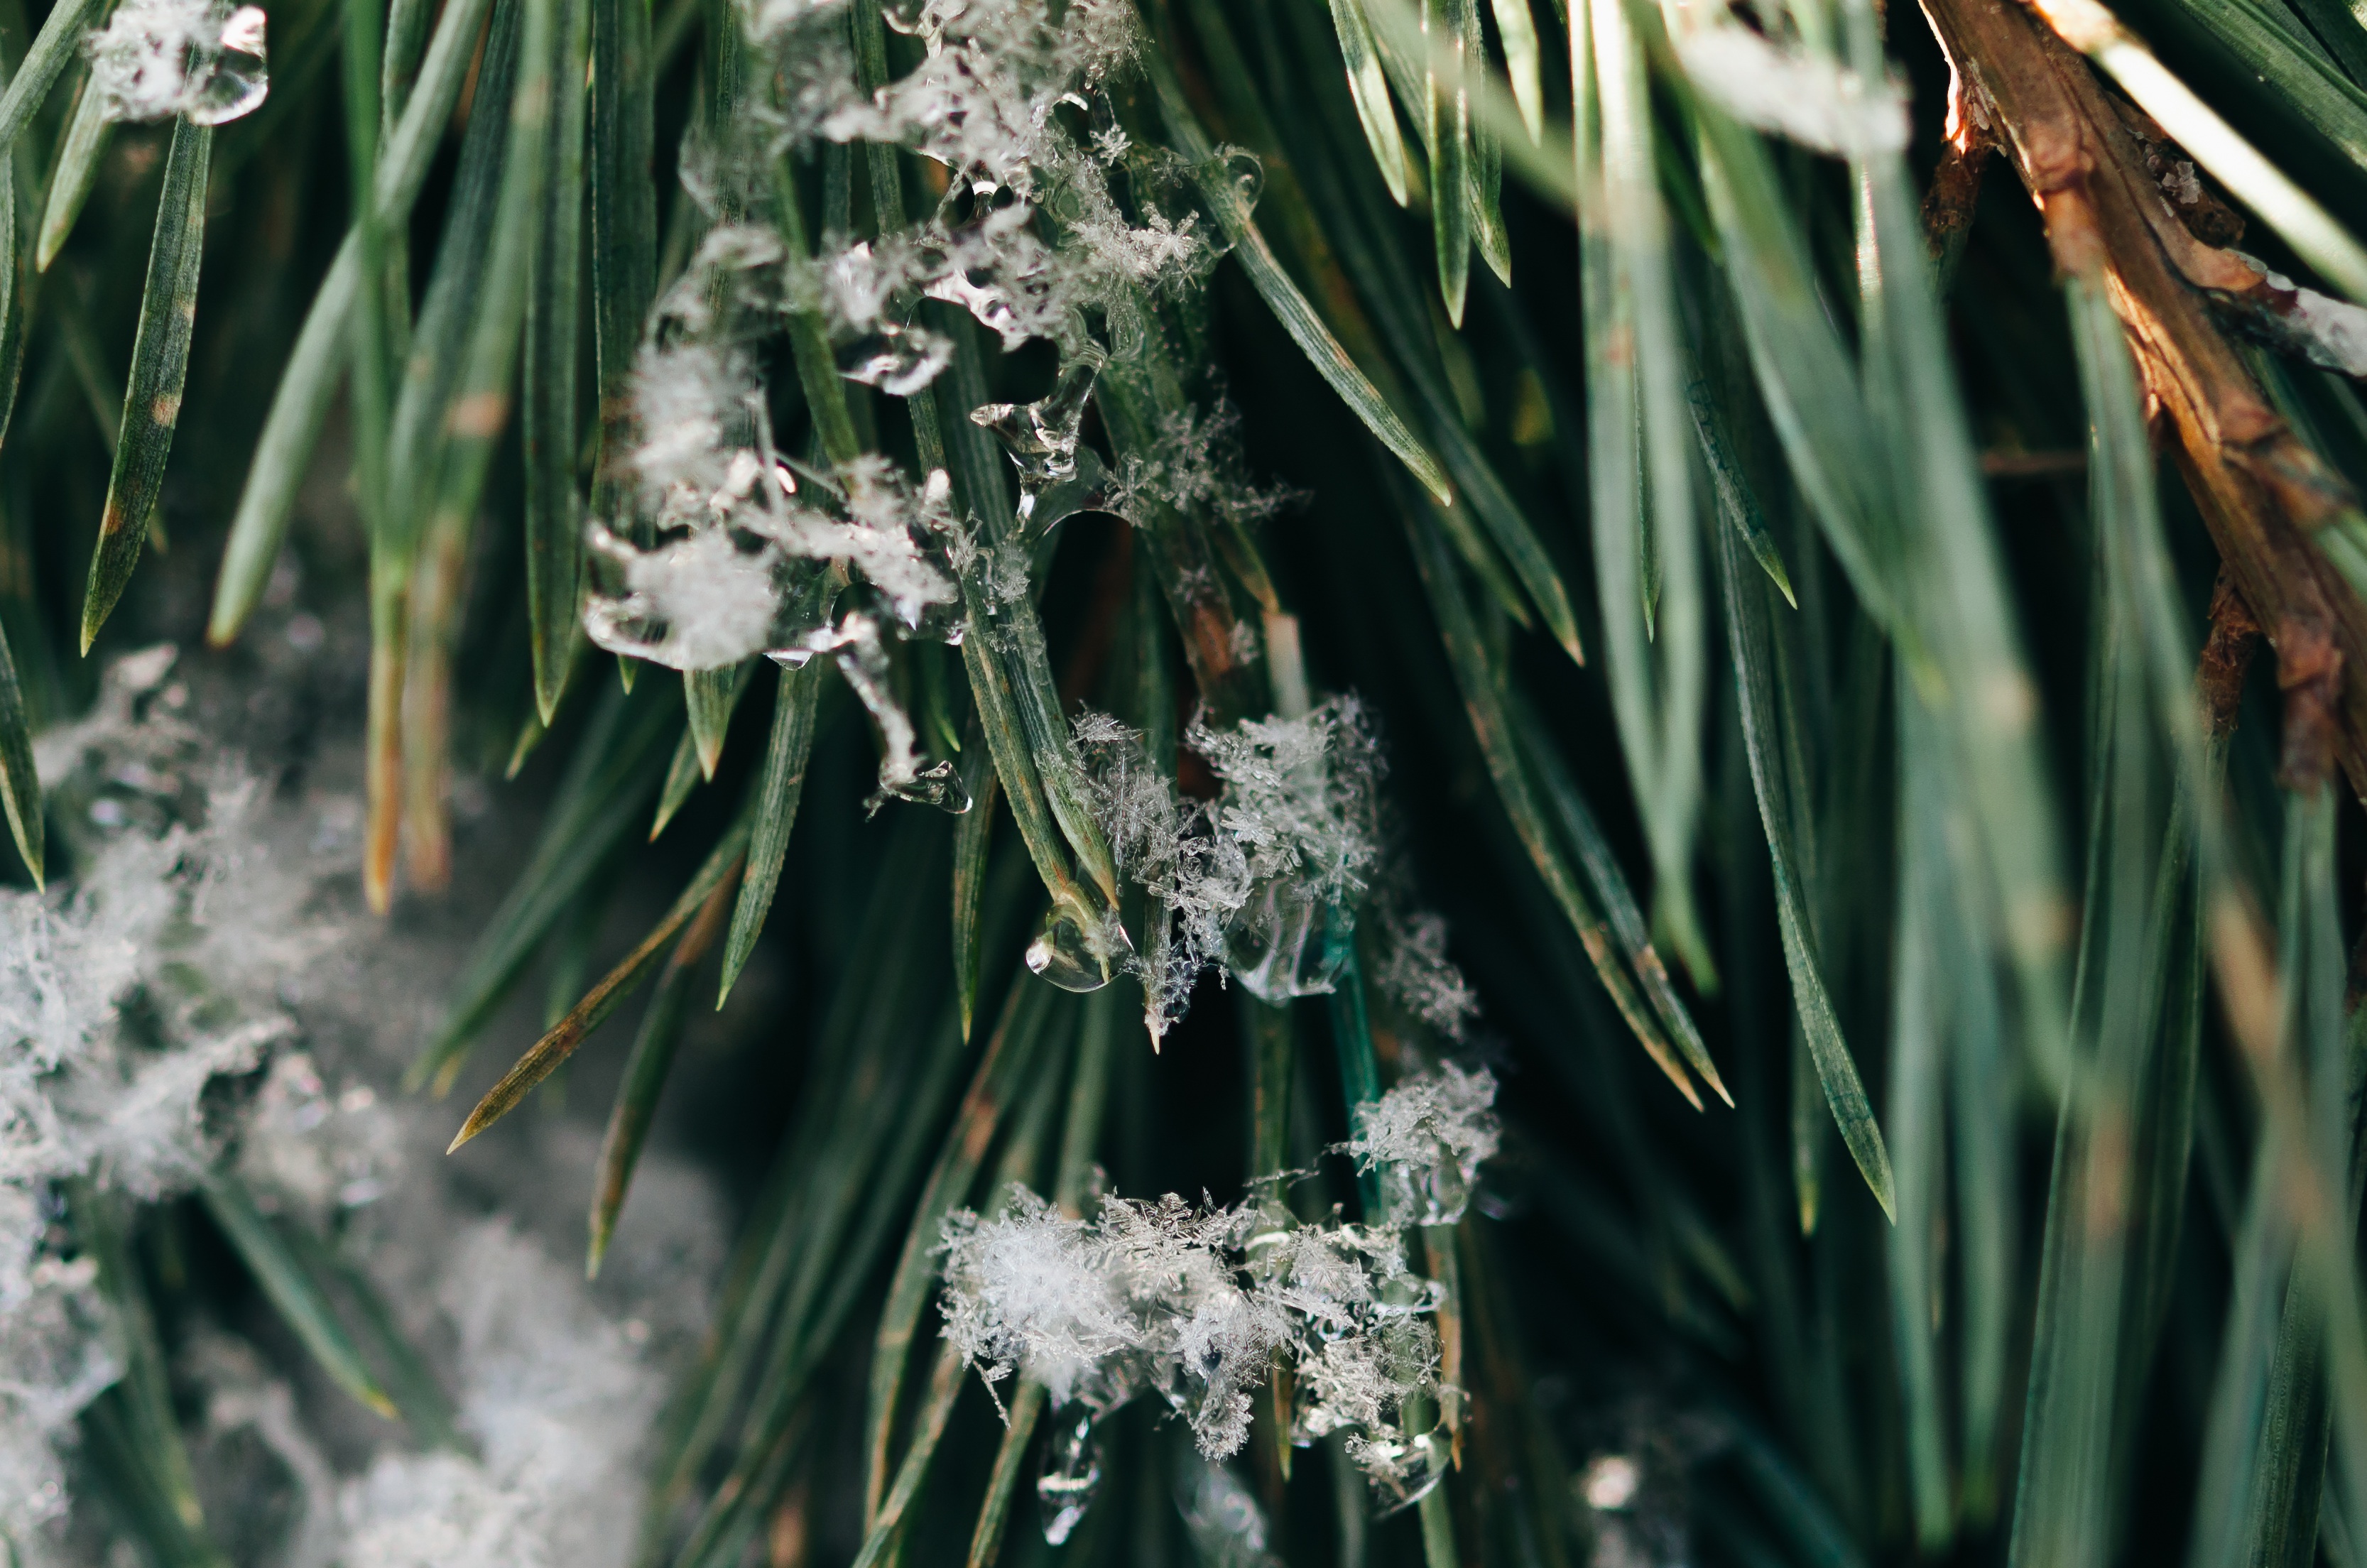
tree, nature, grass, branch, snow, cold, winter, plant, leaf, flower, frost, spring, green, botany, flora, season, fauna, trees, leaves, snowflakes, macro photography, close up view, grass family, plant stem